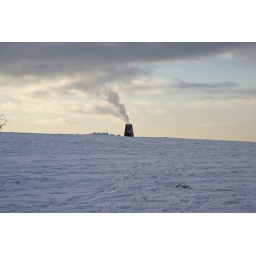
The steam from the tower at the RAH behind the marker on top of saucel hill Paisley.Winter in Paisley 2009